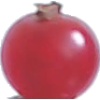
Label: redcurrant